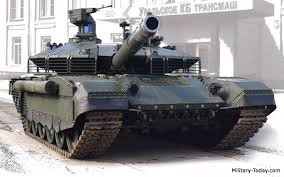
Label: Tank